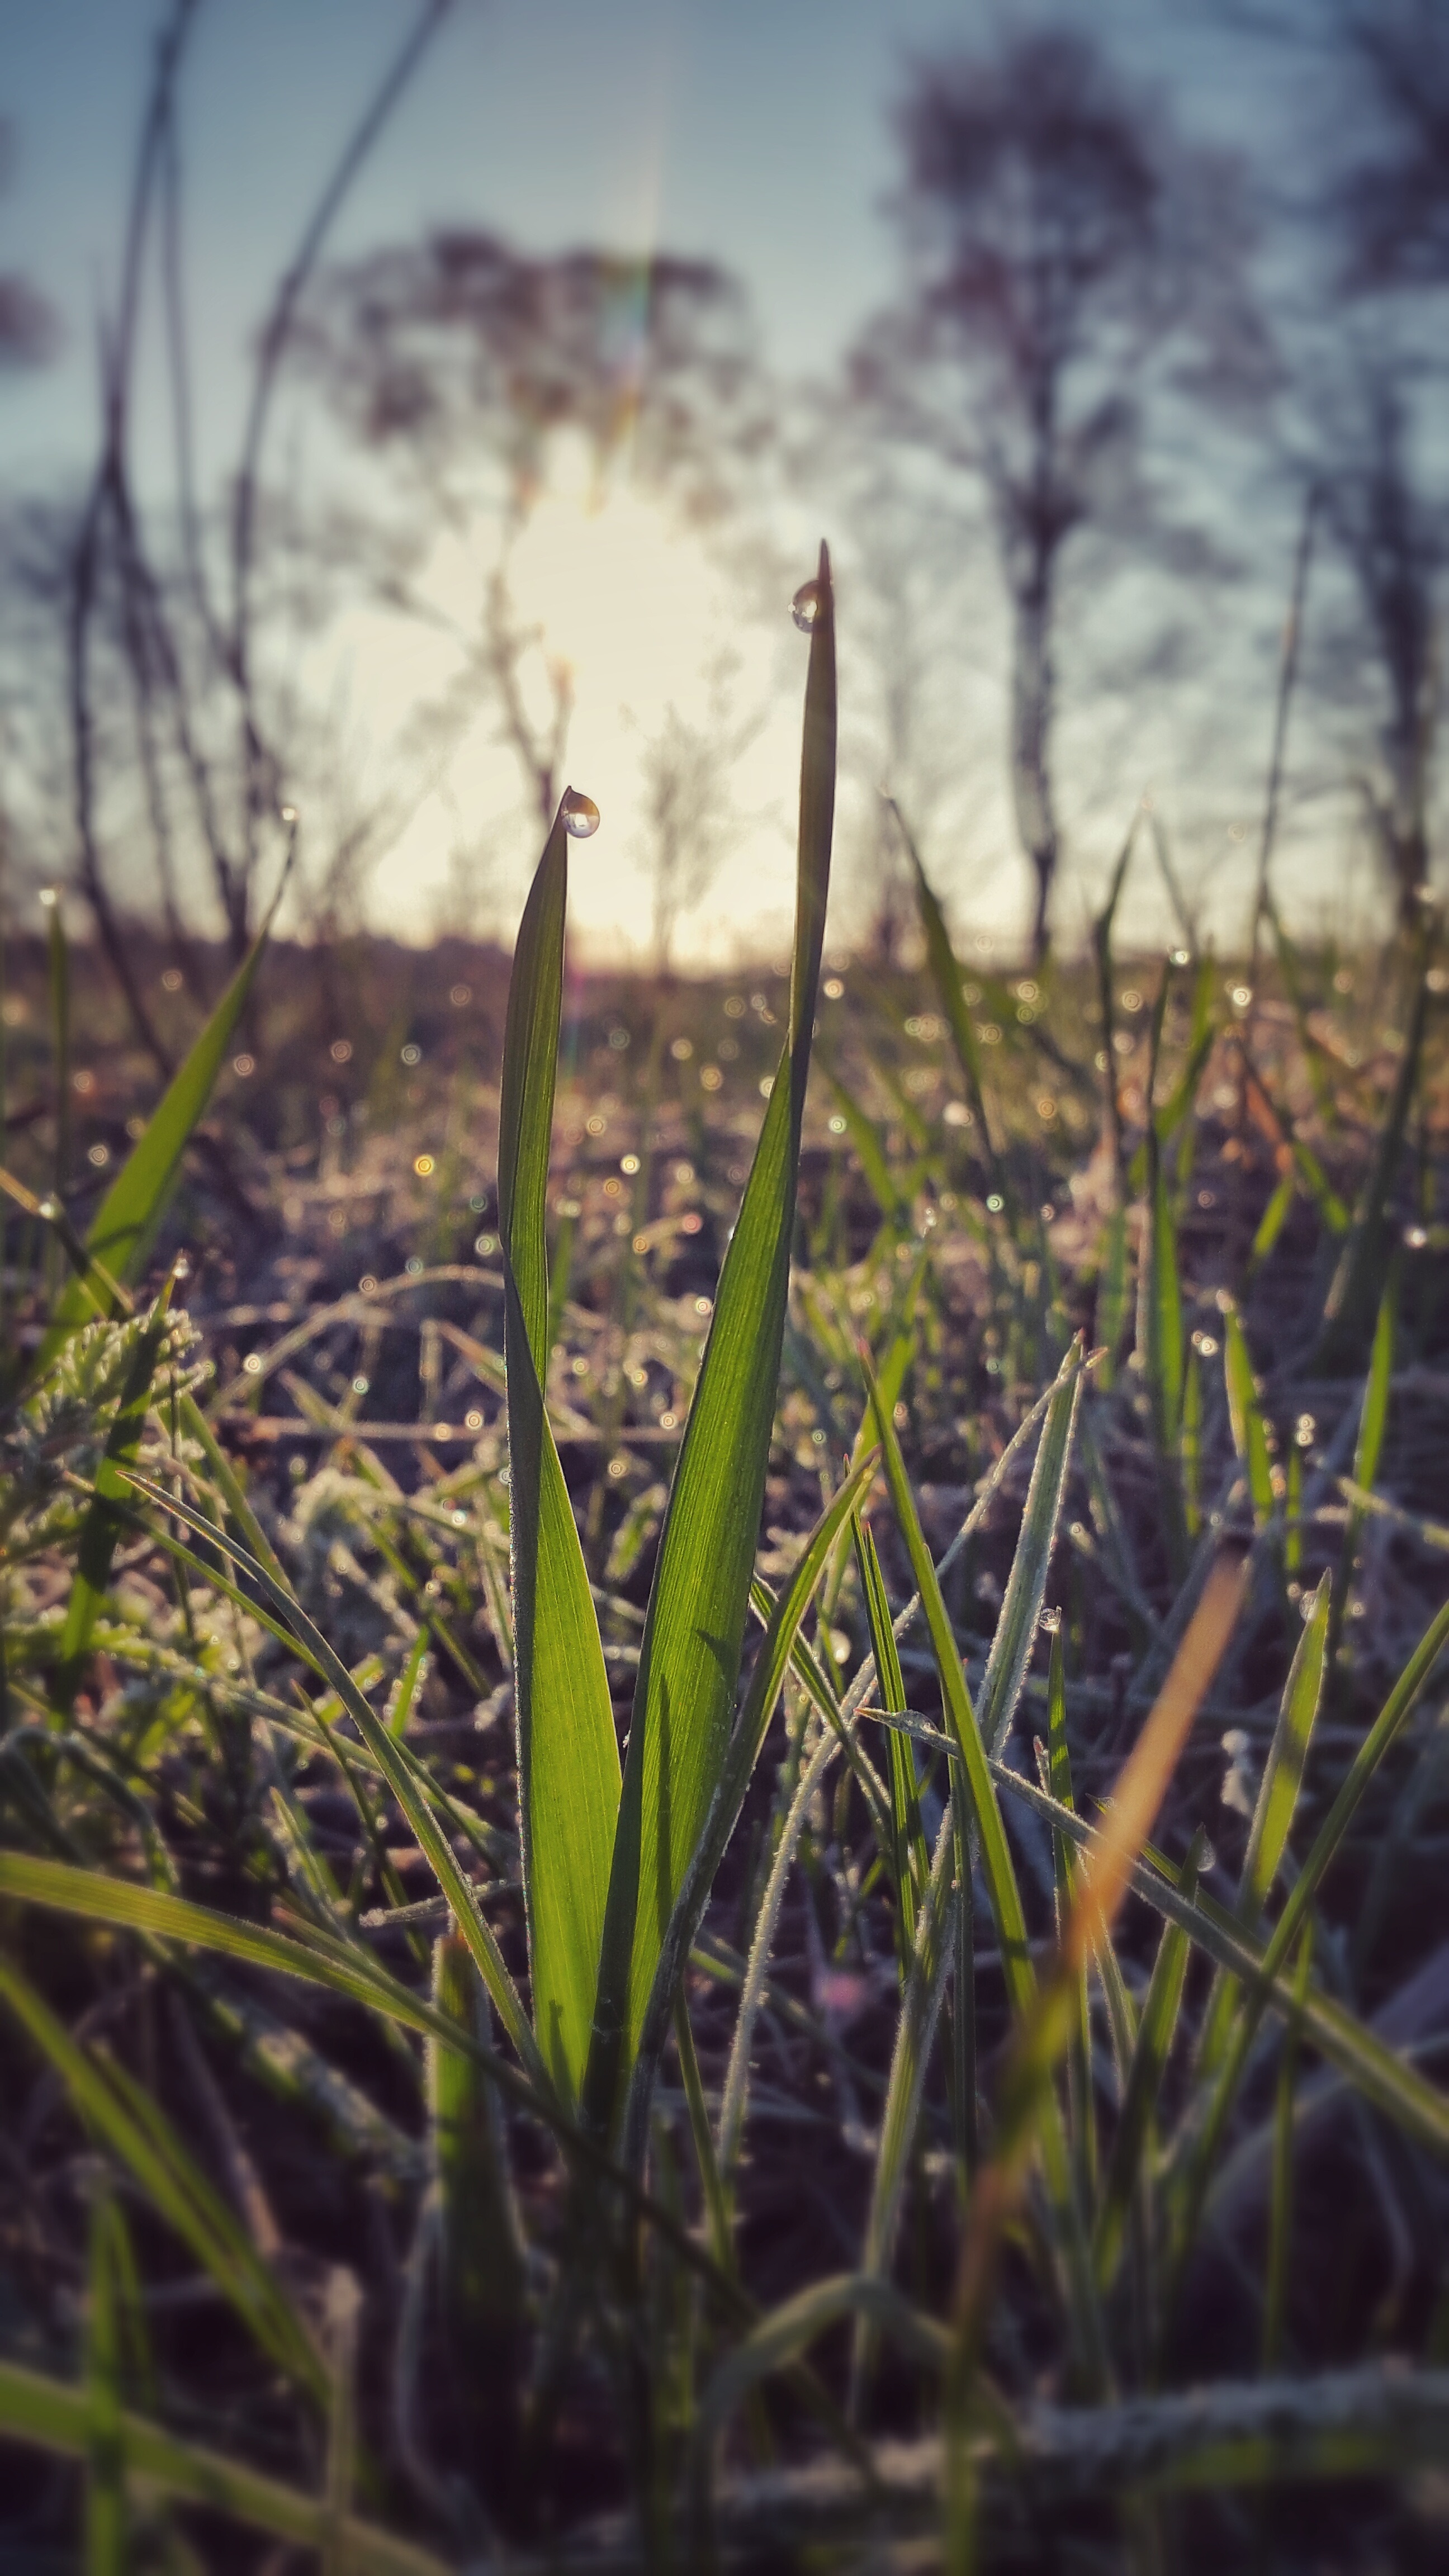
tree, nature, forest, grass, branch, plant, meadow, prairie, sunlight, morning, leaf, flower, green, autumn, soil, botany, flora, wildflower, wetland, woodland, habitat, macro photography, natural environment, grass family, plant stem, land plant